Pemberton House (Columbus, Georgia)

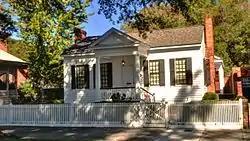

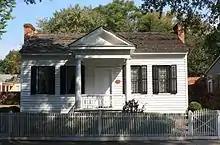
Front view of the house.

It was the private residence of John Pemberton (1831–1888), the inventor of Coca-Cola. It is a Victorian cottage, and it has been moved to this new location and restored.